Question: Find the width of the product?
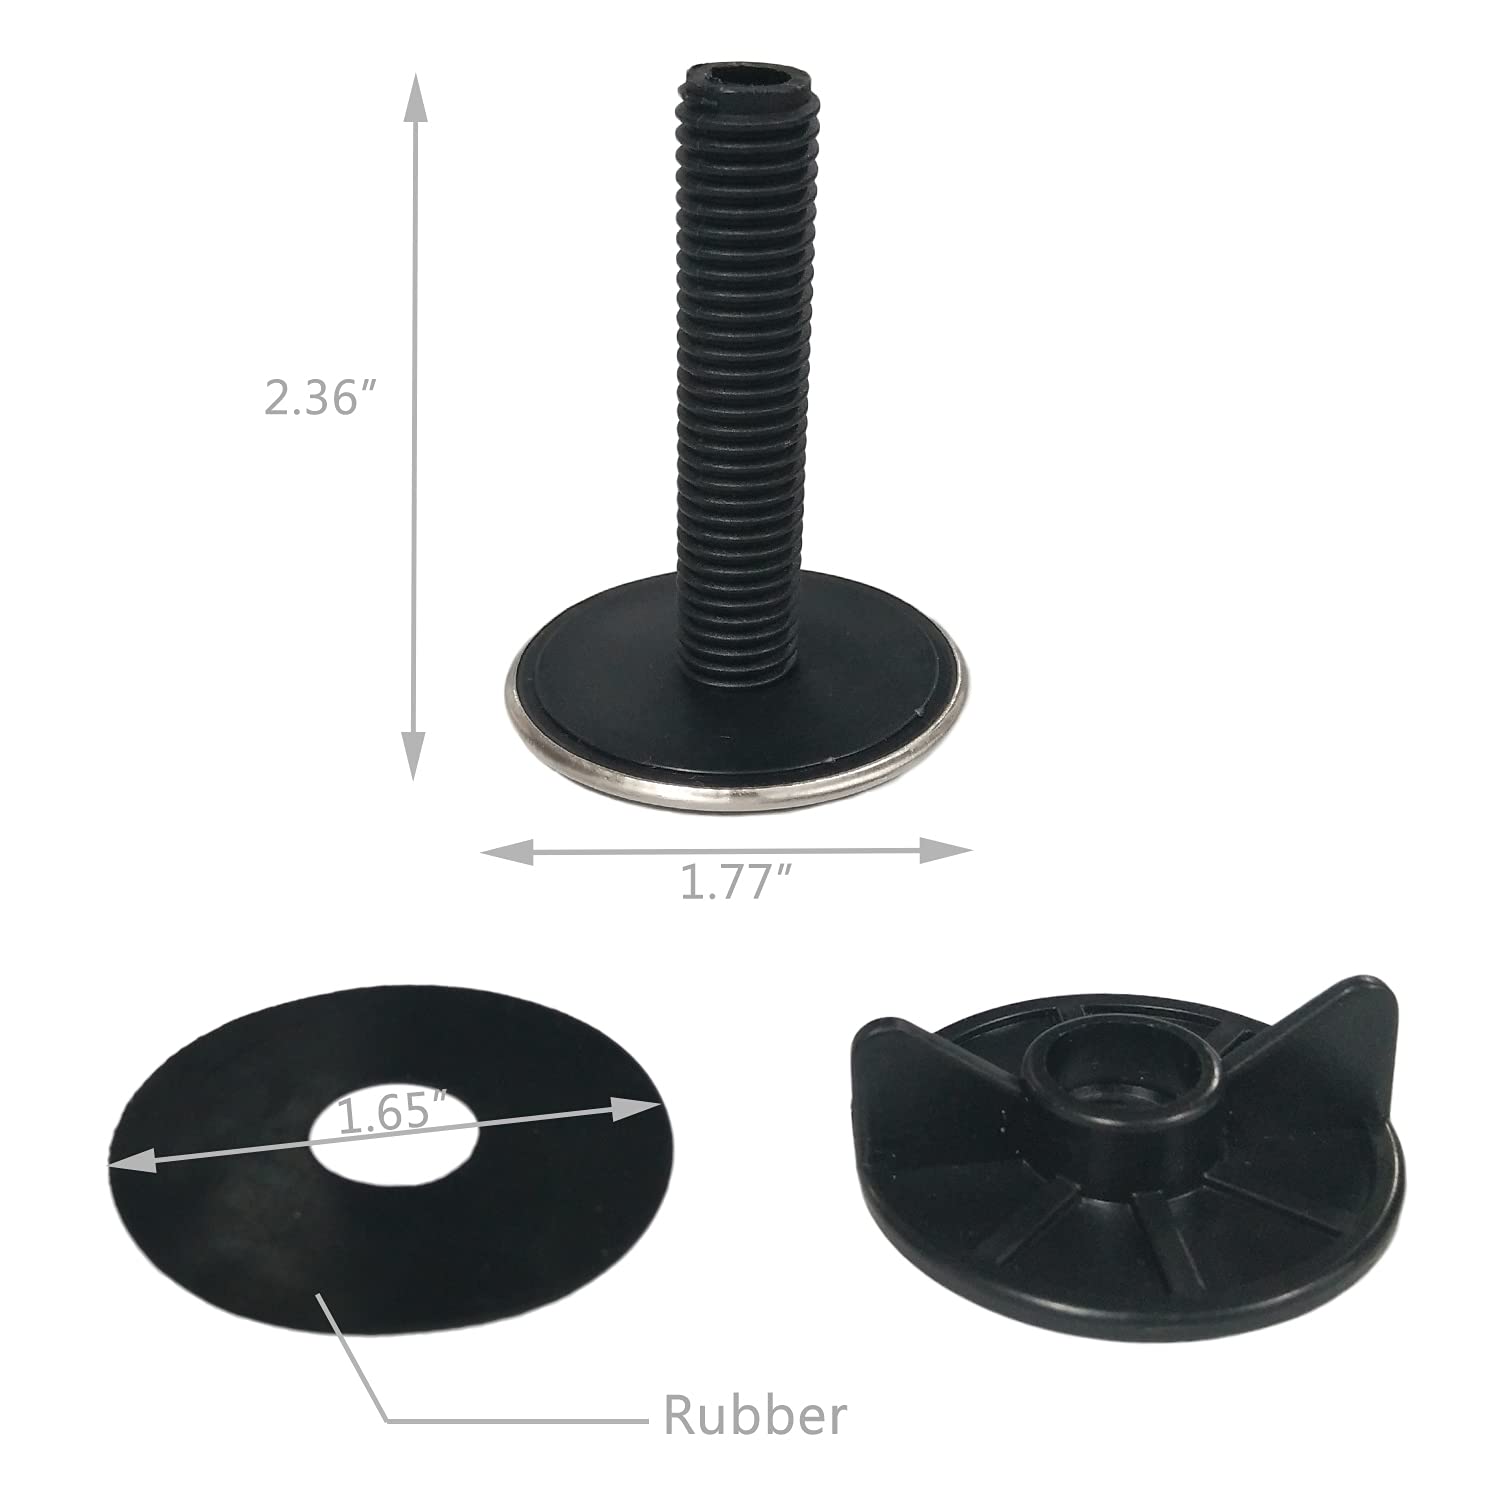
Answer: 1.77 inch